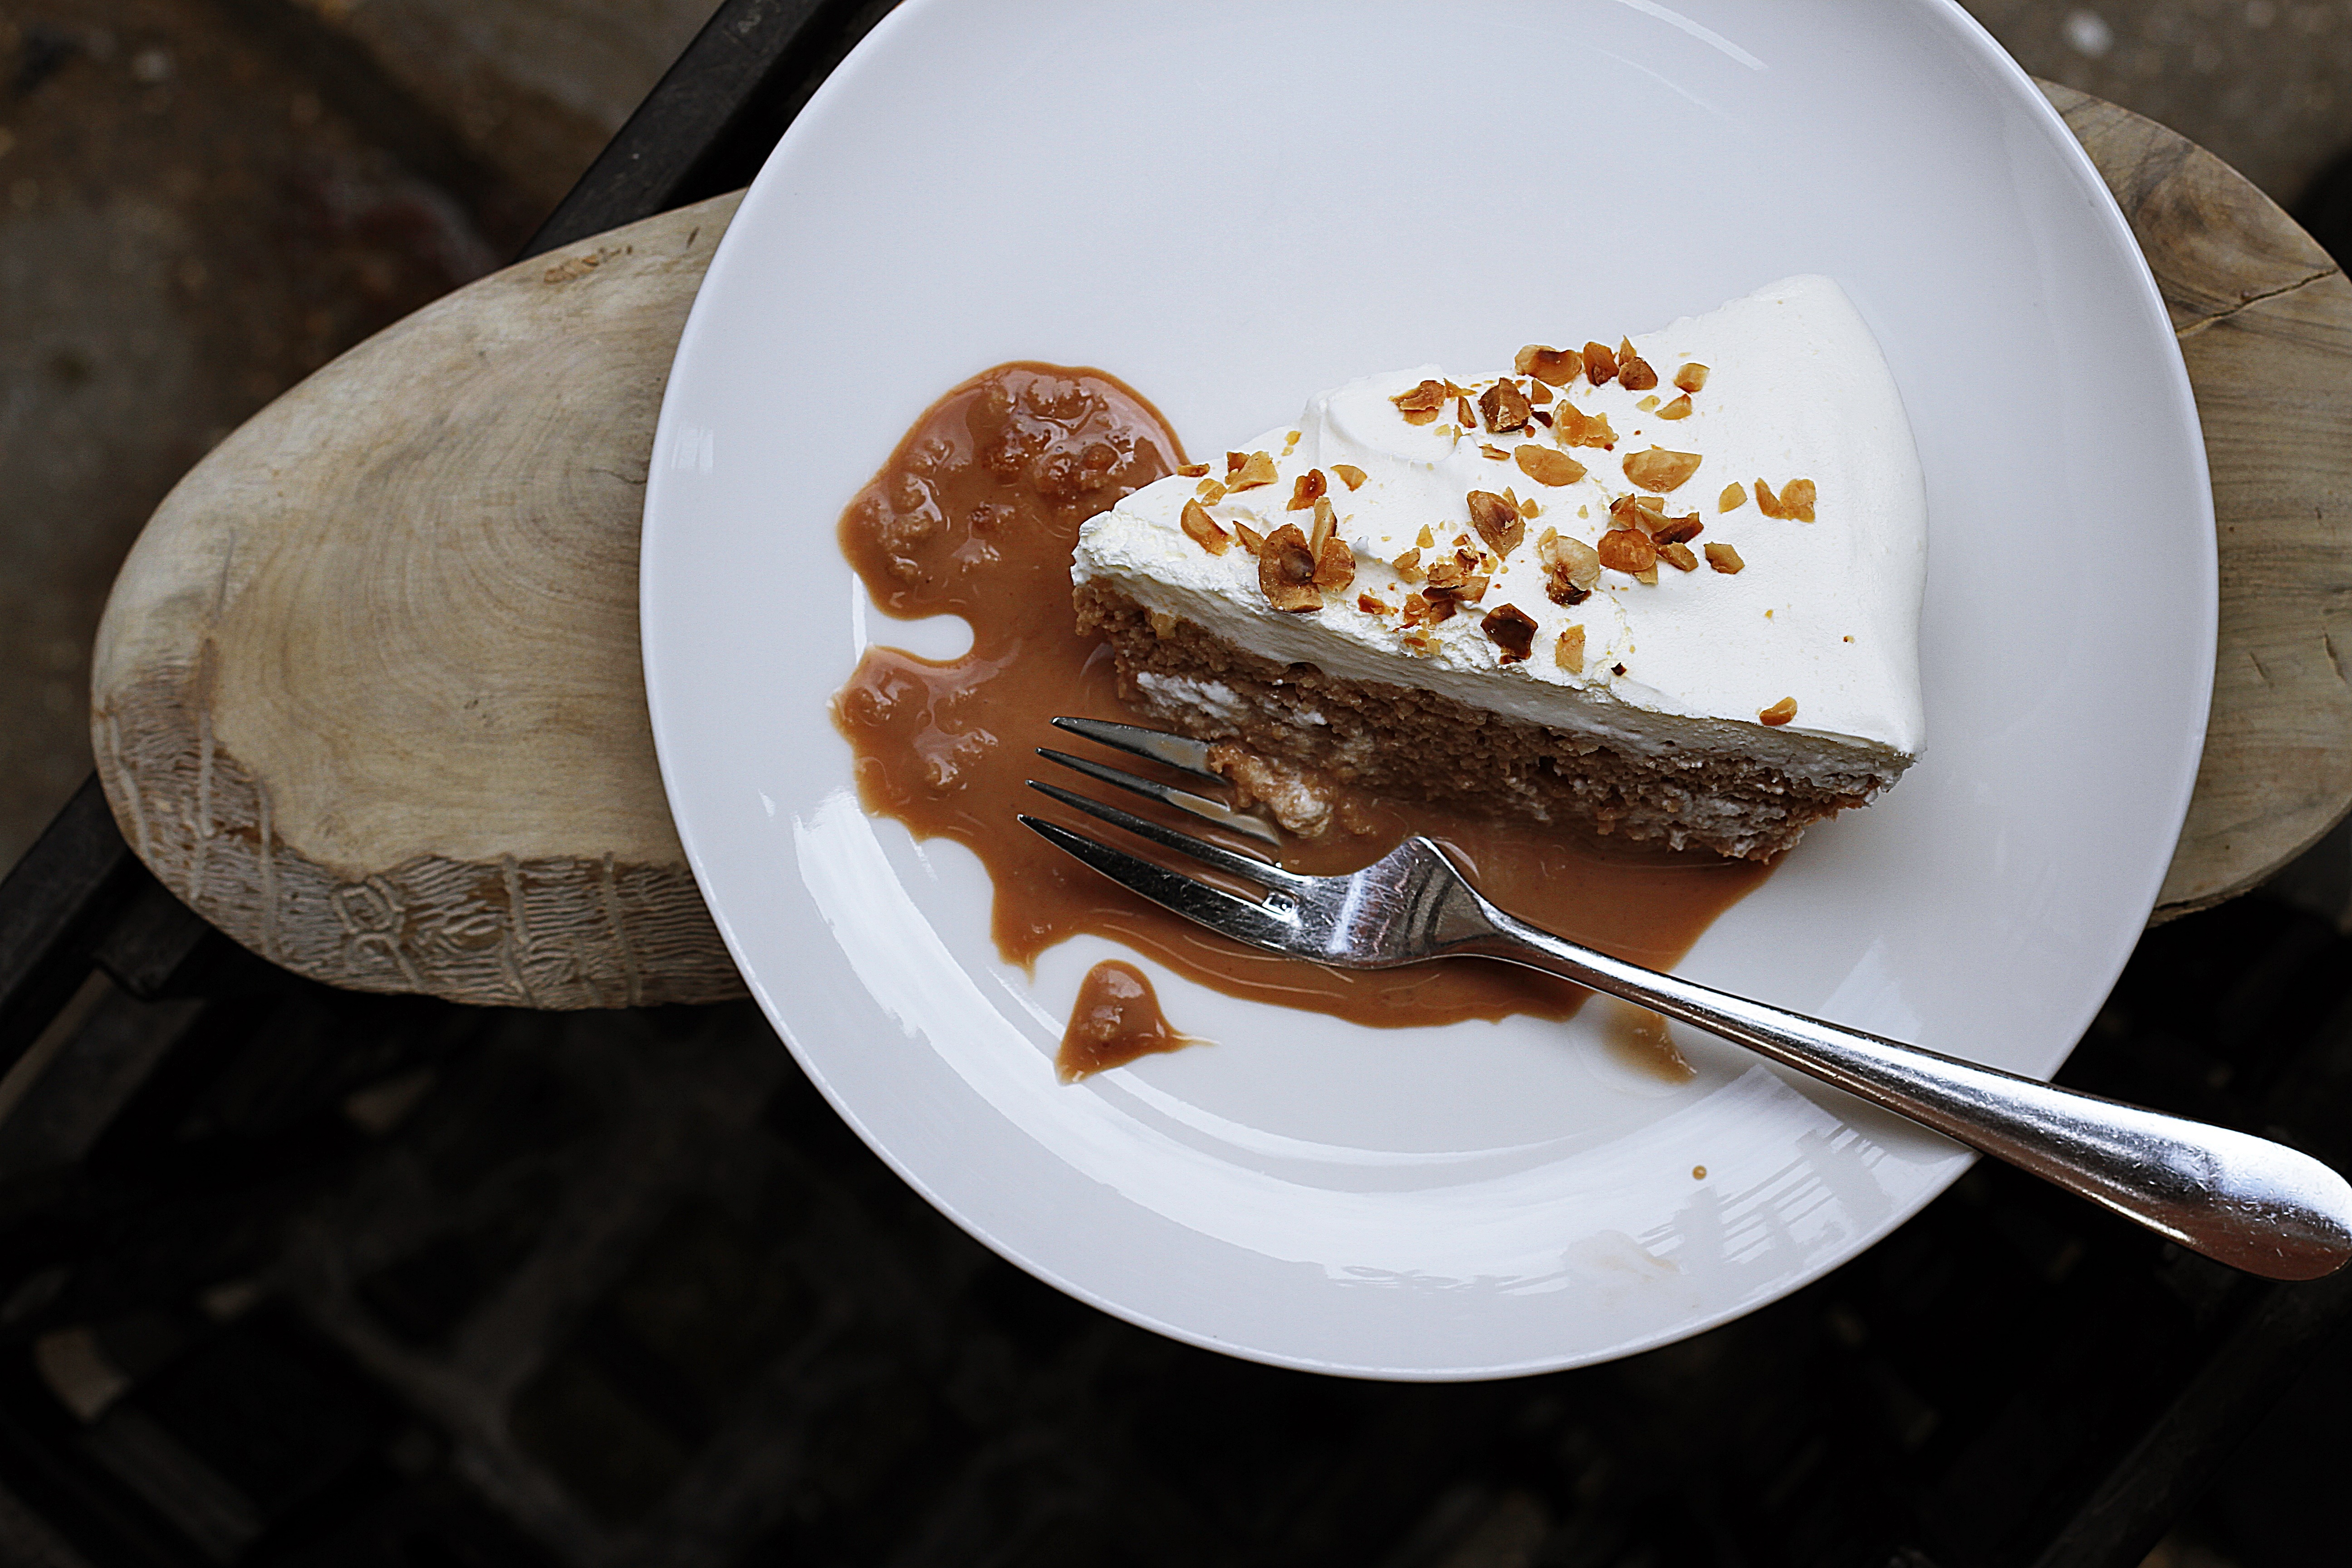
fork, wood, sweet, dish, meal, food, produce, ceramic, plate, breakfast, chocolate, baking, ice cream, dessert, delicious, cake, slice, coconut, nuts, flavor